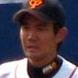
Age: 34